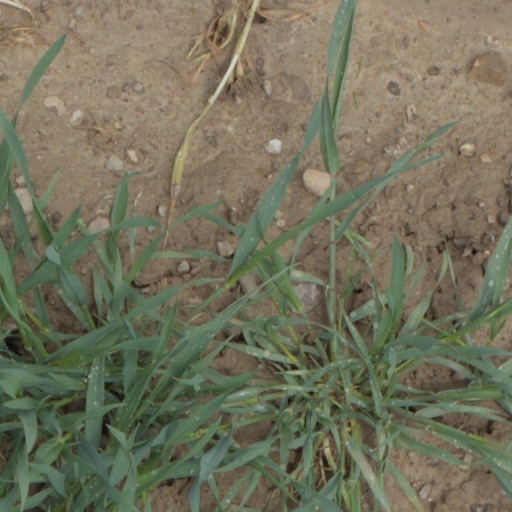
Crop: wheat